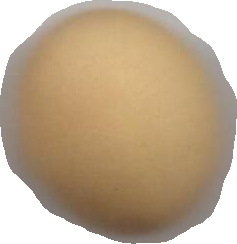
Variety: Grobogan